Darius Thompson

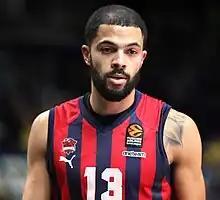
Darius Thompson in 2023

Darius Jamar Thompson (born May 4, 1995) is an American-born naturalized Italian professional basketball player for Valencia Basket of Liga ACB and the EuroLeague. Standing at , he plays at the point guard position.